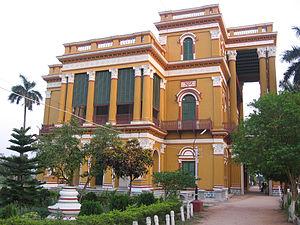
Baharampur est une ville indienne située dans le district de Murshidabad dans l’État du Bengale-Occidental.